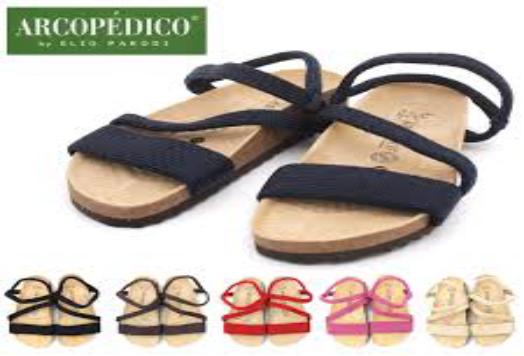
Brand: Arcopedico
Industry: Clothes